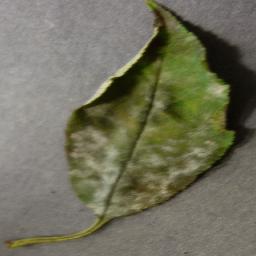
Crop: cherry
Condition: (including_sour)_powdery_mildew